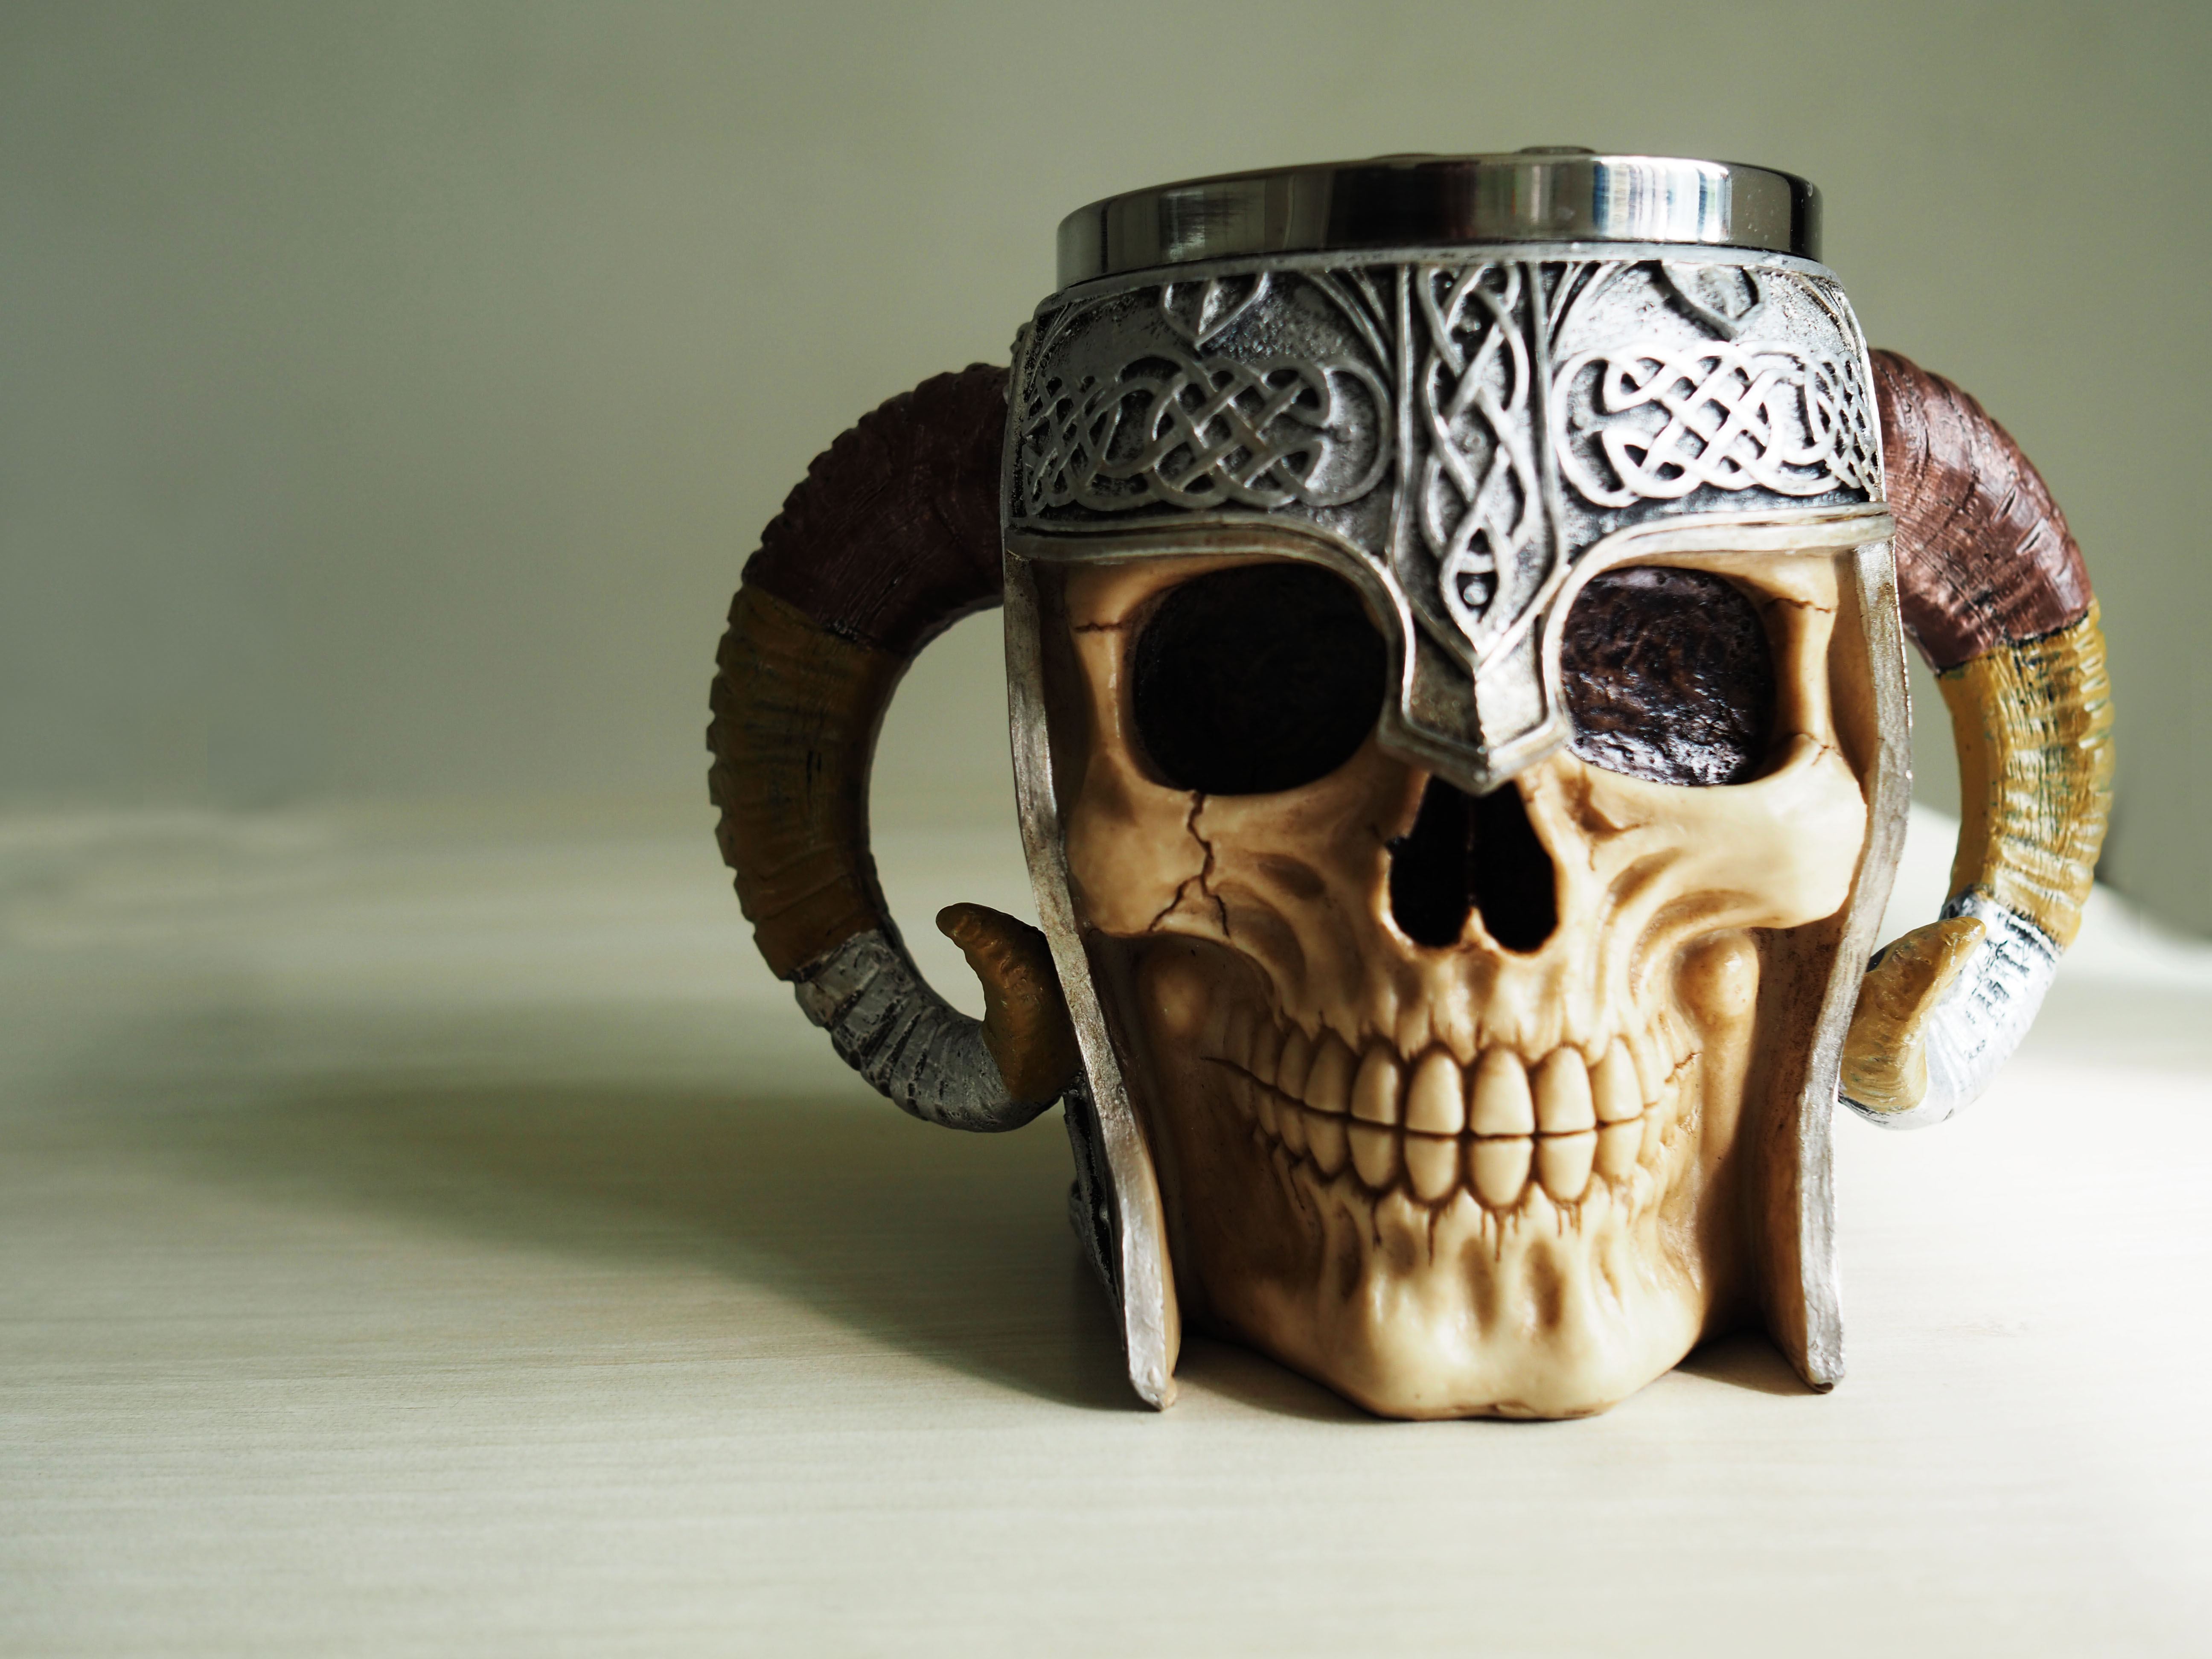
art, glasses, vision care, eyewear, jaw, temple, bone, sunglasses, skull, headgear, artifact, personal protective equipment, masque, mask, jewellery, metal, body jewelry, event, fashion accessory, costume, wood, anthropology, font, ancient history, carving, history, sculpture, ring, public event, fictional character, serveware, skeleton, ceramic, still life photography, bronze, earrings, visual arts, museum